Whiplash (2013 film)

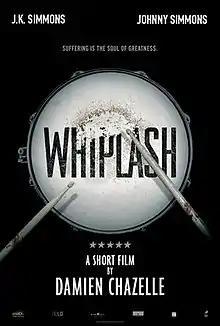
The film's poster

Whiplash is a 2013 American drama short film written and directed by Damien Chazelle. It depicts the relationship between an impassioned and gifted jazz drummer (Johnny Simmons) and an abusive bandleader (J. K. Simmons; no relation to Johnny). It is the short film on which the feature film is based.